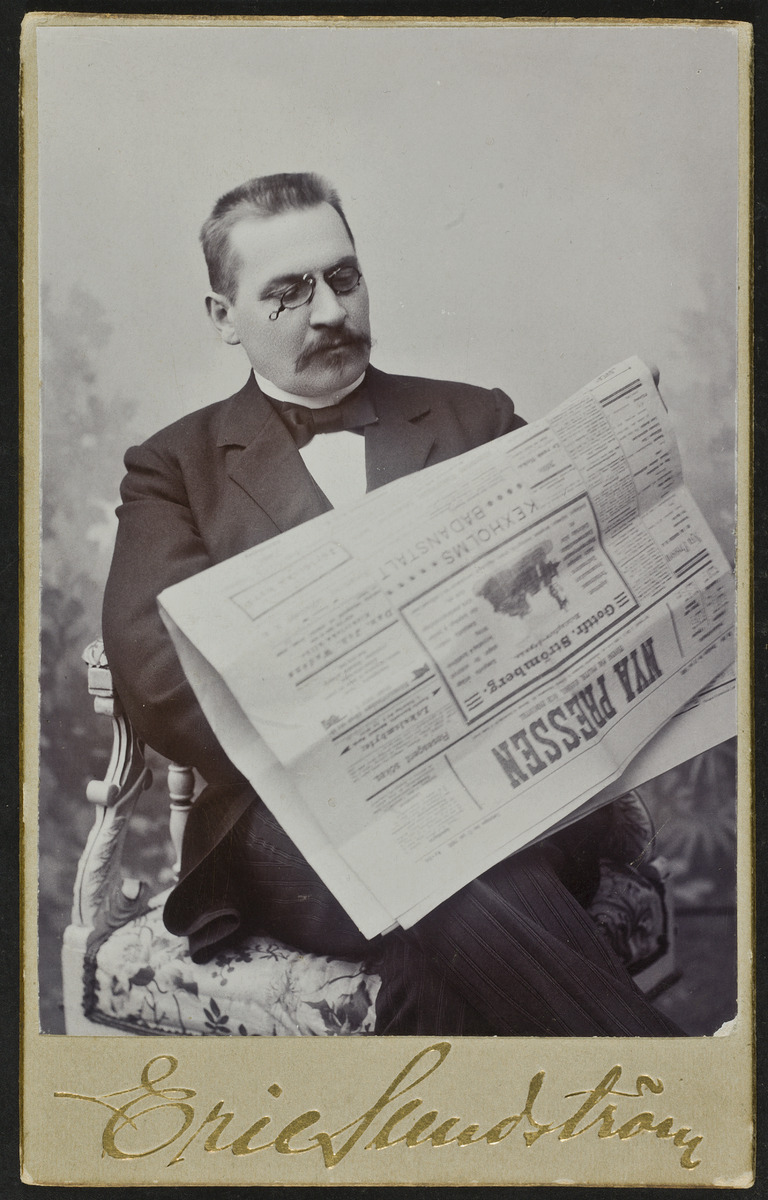
Axel Lindholm on valokuvauttanut itsensä 19
sisällön kuvaus: Axel Lindholm on valokuvauttanut itsensä 19.1.1902 valokuvaamossa lukemassa 30.6.1900 lakkautetun Nya Pressenin viimeistä numeroa. mustavalkoinen
Kuvaaja: Sundström, Eric, valokuvaaja
Ajankohta: kuvausaika 19.01.1902
Aiheet: Lindholm, Axel, autonomian aika sortovuodet, sanomalehdet, silmälasit, miehet, tunteet isänmaallisuus